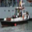
Label: ship